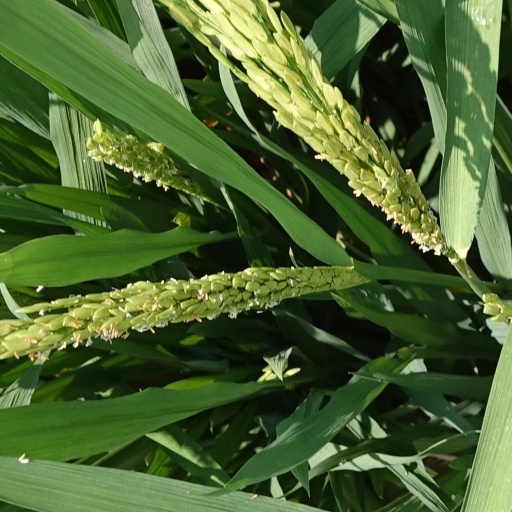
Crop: rice